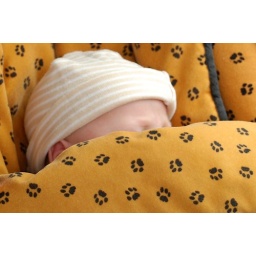
My newly born son in the back of the car on his way home from the hospital.